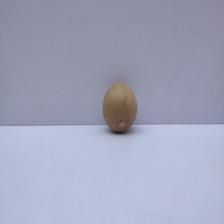
Size: Small